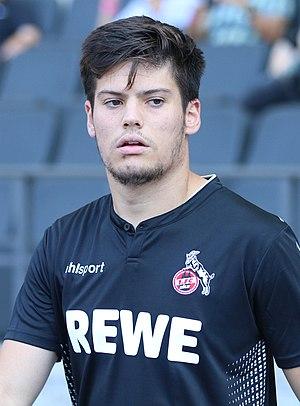
Jorge Meré Pérez est un footballeur espagnol né le 17 avril 1997 à Oviedo. Il évolue au poste de défenseur central au FC Cologne.